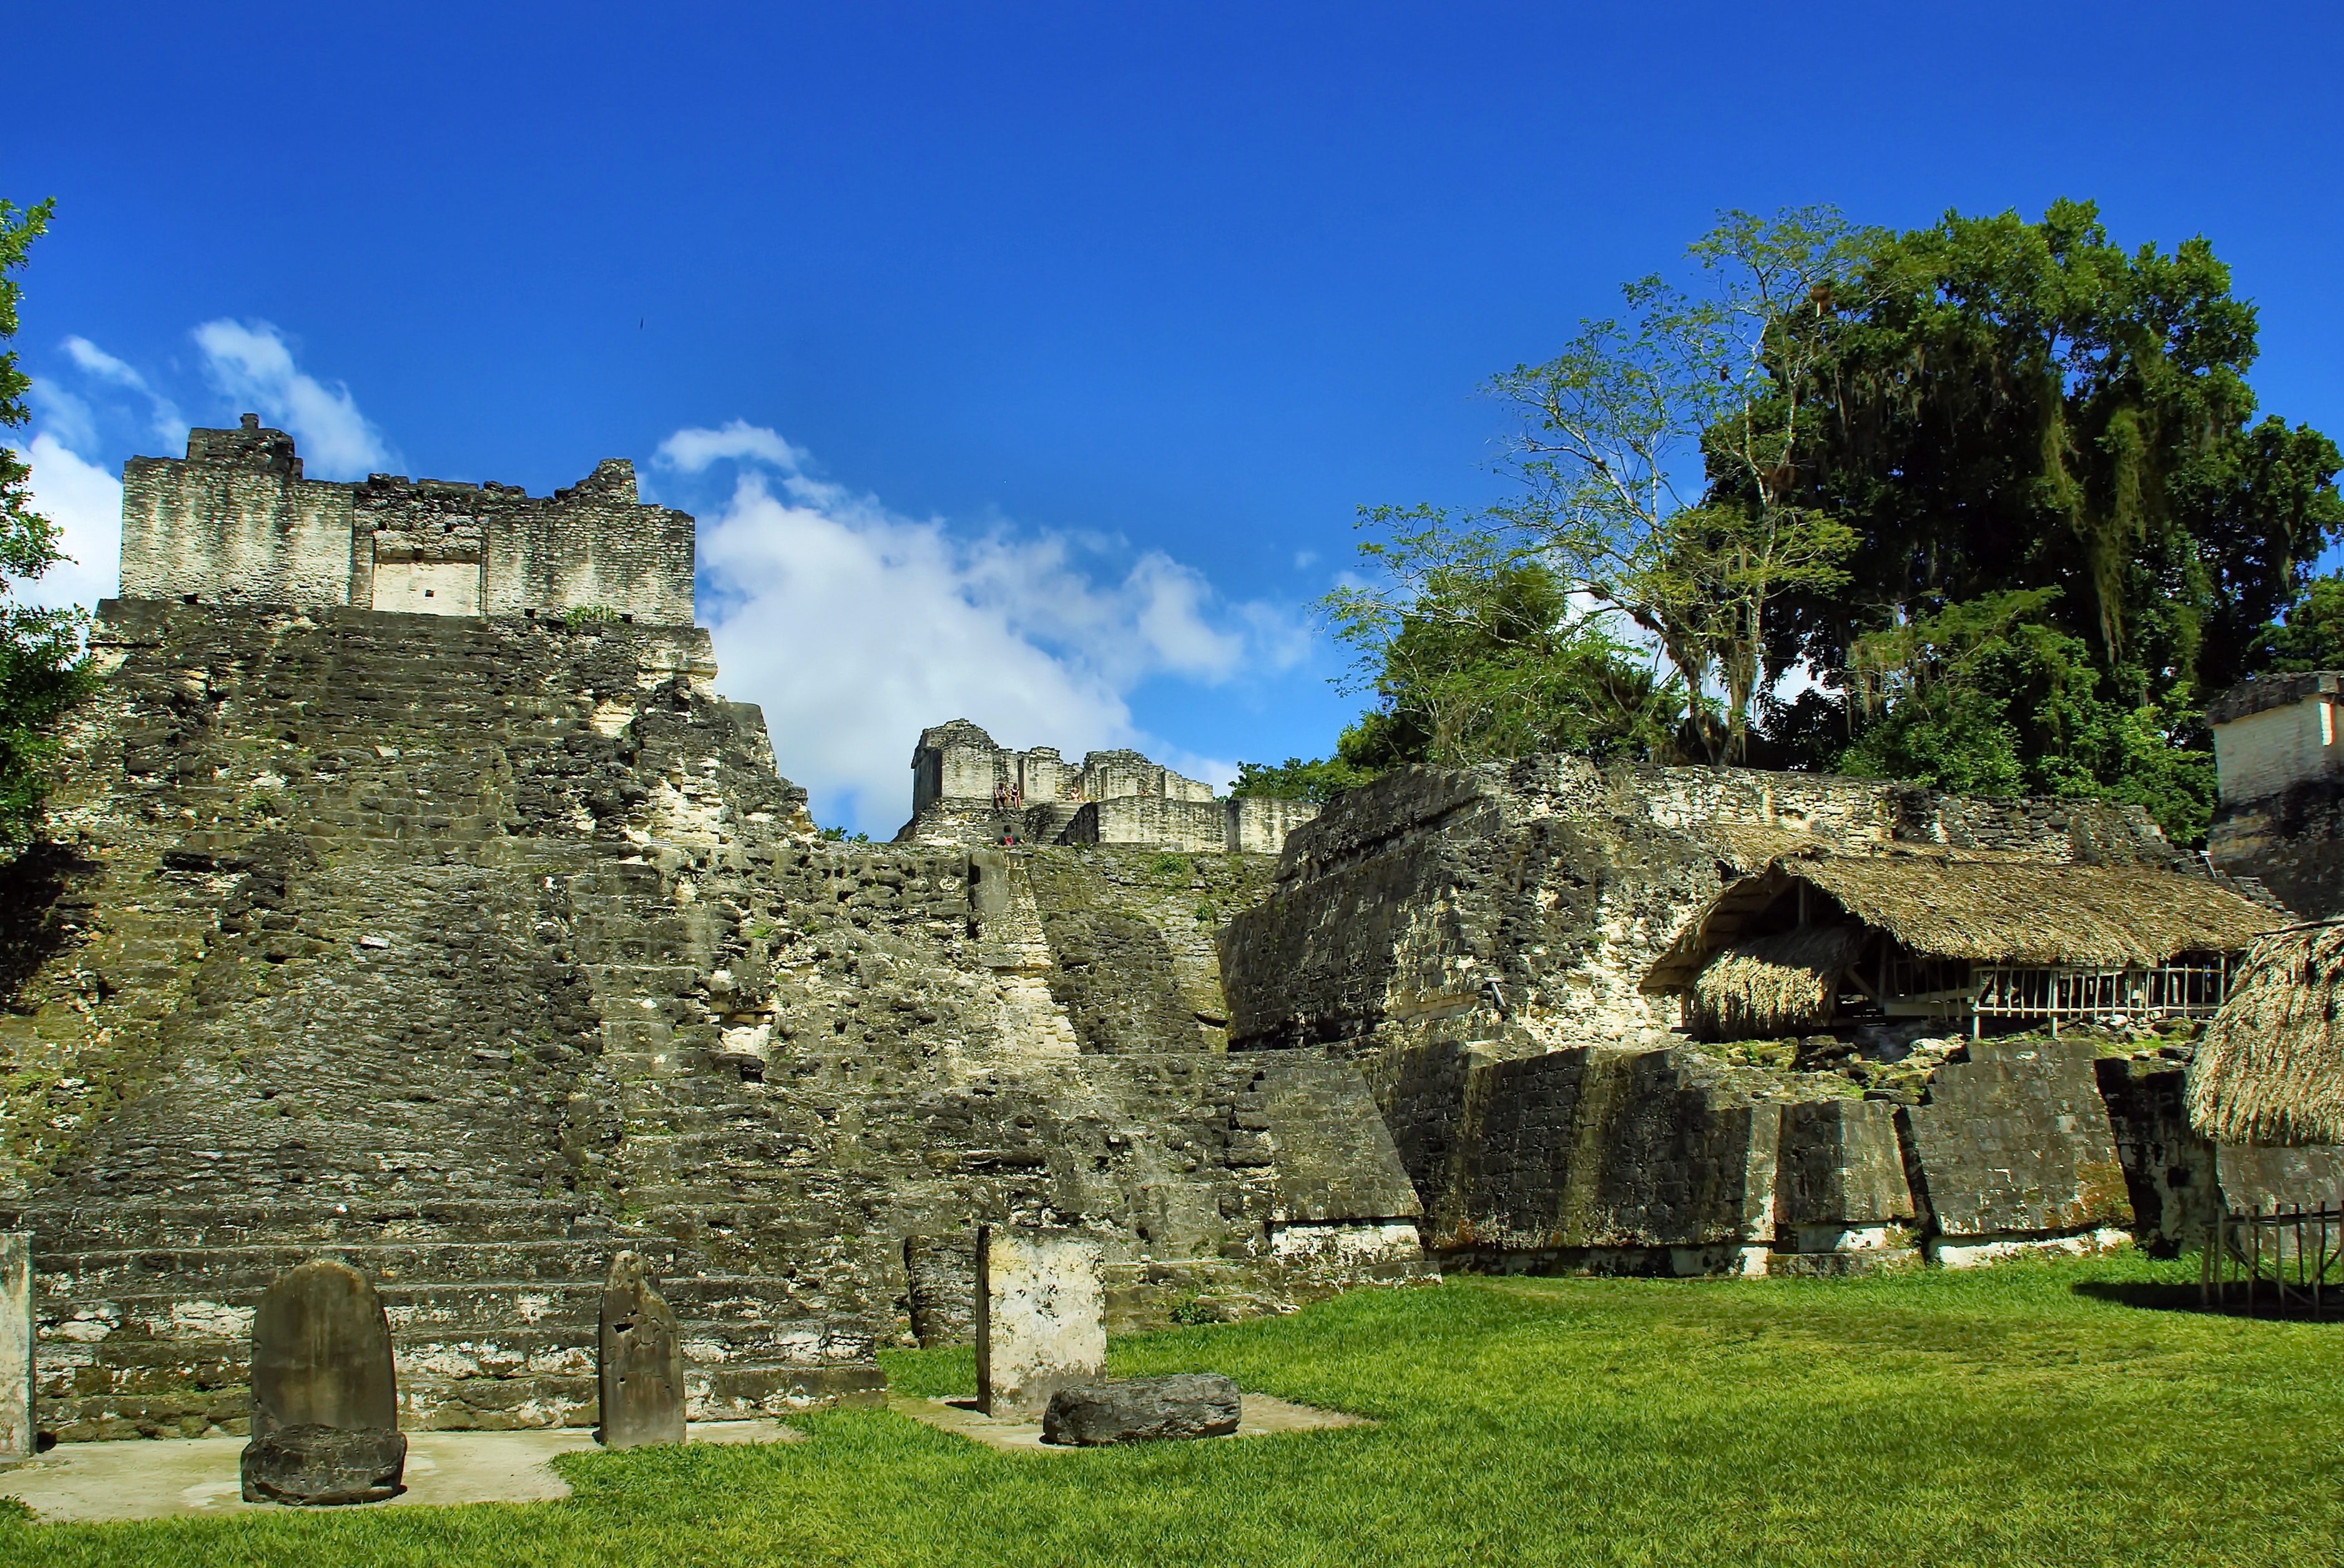
building, chateau, village, castle, fortification, place, ruins, rainforest, monastery, civilization, estate, maya, guatemala, rural area, archaeological site, historic site, tikal, columbian, ancient history, maya civilization